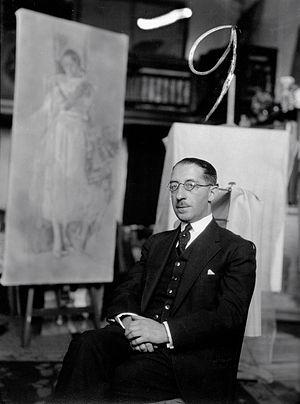
Bernhard Weiss, né le 30 juillet 1880 à Berlin et mort le 29 juillet 1951 à Londres, est un juriste allemand, vice-président de la préfecture de police de Berlin pendant la république de Weimar. Membre du Deutsche Demokratische Partei, Weiss s'est fait le défenseur de la démocratie parlementaire, contre les extrémismes de droite comme de gauche, et s'est illustré comme adversaire du nazisme.
Metropolis est un roman policier historique de Philip Kerr publié en 2019 à Londres par les éditions Quercus. Paru après la mort de son auteur, le livre relate les débuts de Bernie Gunther. Cette première enquête se situe à Berlin en 1928. Il s'agit du dernier des quatorze volumes mettant en scène ce détective.